Beneš-Mráz Be-50 Beta-Minor

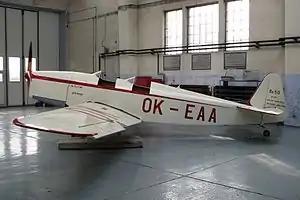
Be-50 Beta-Minor

The Beneš-Mráz Be-50 Beta-Minor was a light airplane manufactured in Czechoslovakia shortly before World War II.